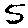
Label: 5